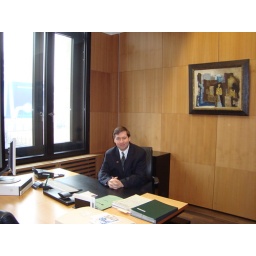
Me sitting at the desk of the Bundesrat President in his office.